Greater Rio de Janeiro

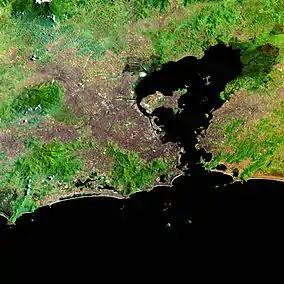
Satellite image of the metropolitan area, with the capital from the center below, Baixada Fluminense on the north-west and Niterói and São Gonçalo east of the Guanabara Bay

Greater Rio de Janeiro, officially the Rio de Janeiro Metropolitan Region ("Grande Rio", officially "Região Metropolitana do Rio de Janeiro", in Portuguese) is a large metropolitan area located in Rio de Janeiro state in Brazil, the second largest in Brazil and third largest in South America. It consists of 22 municipalities, including the state capital, Rio de Janeiro.